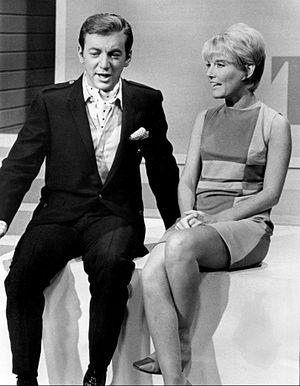
Bobby Darin, pseudonyme de Walden Robert Cassotto, né le 14 mai 1936 à New York et mort le 20 décembre 1973 à Los Angeles, est un auteur-compositeur-interprète et acteur américain.